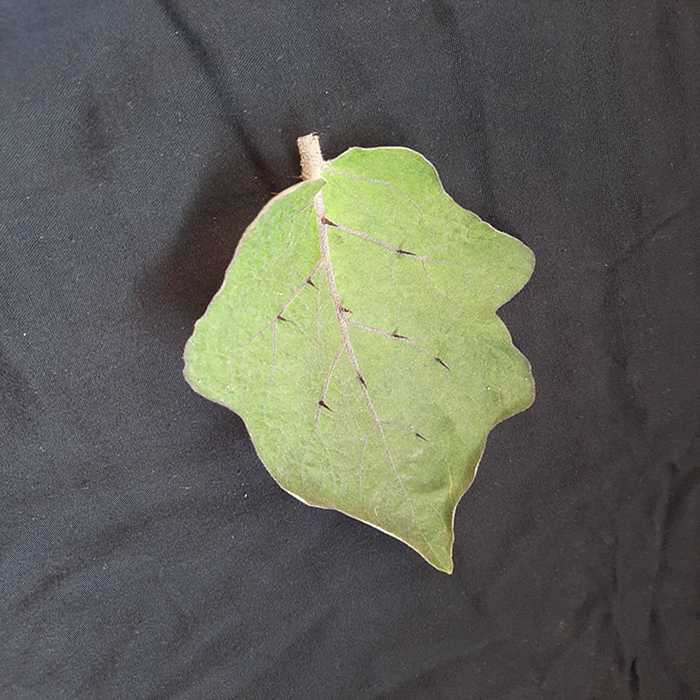
Plant: Eggplant
Label: Eggplant fresh leaf